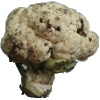
Label: Cauliflower 1